Maritime history of Florida

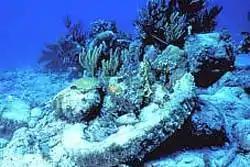
Underwater artifact with sea life off the coast of Florida

During the late 19th century, the federal government and local port authorities made improvements to channels and harbors and charted and mapped Florida's waters. These improvements, along with technological advances in navigation and shipbuilding during the 20th century, helped propel Florida's ports to global prominence in trade and commerce and the cruise industry and marine recreation. Florida may well hold the record for the number of pleasure boats used by sport fishermen, jet skiers, wind-surfers, power boaters, sail boaters, water-skiers and scuba divers.